Ivanhoe (opera)

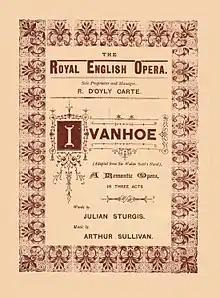
Standard programme cover

During the late 1870s and through the 1880s, Richard D'Oyly Carte had earned great success by producing the Gilbert and Sullivan operas. By the late 1880s, perhaps encouraged by the operas produced by Carl Rosa, Carte aspired to do for grand opera what he had done for comic opera, with the assistance of Arthur Sullivan, who had long yearned to compose more serious works. In May 1888, Sullivan noted in his diary that, after a performance of his cantata "The Golden Legend" given at Albert Hall by command of Queen Victoria, the queen said to him, "You ought to write a grand opera – you would do it so well!" Carte began building the Royal English Opera House in December 1888, and he commissioned Sullivan to write the venture's inaugural work. George Bernard Shaw wondered, in August 1889, about the wisdom of building a new opera house when the three existing ones (Royal Opera House, Her Majesty's Theatre and the Theatre Royal, Drury Lane), were underutilised. During 1890, Carte contacted several composers, including Frederick Cowen, asking them to compose operas to succeed "Ivanhoe" in the new house.